Else Moltke

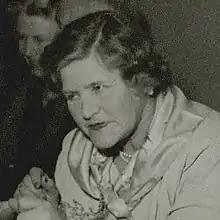
Fair use image by Jørgensen, John (f. 1919)

Else Moltke (1888–1986) was a Danish countess, writer and women's rights activist. A keen contributor to newspapers and magazines from the early 1930s, she wrote mainly about historical figures, a topic which was behind "Fra Bondehus til Herregaard" (From Farmhouse to Manor, 1941).